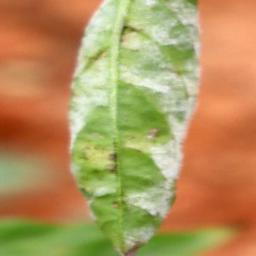
Label: powdery mildew